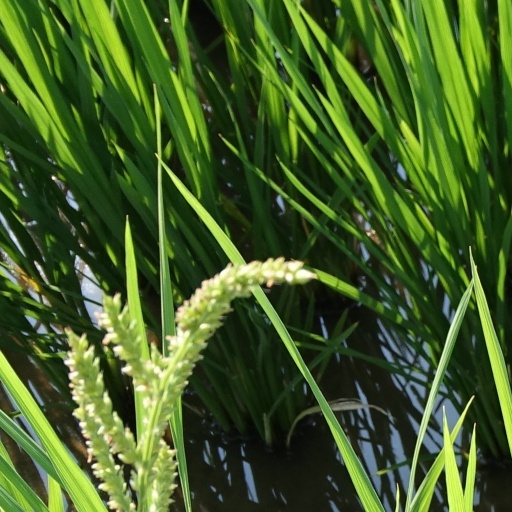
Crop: rice